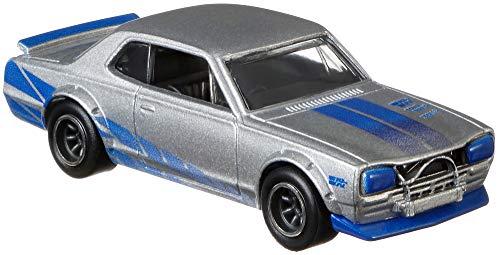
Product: Hot Wheels Nissan Skyline R33 Vehicle
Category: Toys & Games | Play Vehicles | Die-Cast Vehicles
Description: Rev up the excitement with assorted Hot Wheels vehicles inspired by fast and Furious.
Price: $5.49
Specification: ProductDimensions:5.2x1.4x6.5inches|ItemWeight:1.6ounces|ShippingWeight:2.72ounces(Viewshippingratesandpolicies)|ASIN:B07GXQPPNX|Itemmodelnumber:GHH16|Manufacturerrecommendedage:13-16years